New Paltz station

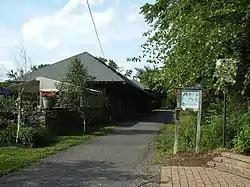
The building as viewed from the Wallkill Valley Rail Trail

The building is adjacent to a rail trail, and there is a bike rack by the building's northern end. The village of New Paltz purchased its section of the former Wallkill Valley rail corridor from Conrail in 1991, formally opening it on October 9, 1993 as a public walkway, the Wallkill Valley Rail Trail. The permit allowing The Station to operate as a restaurant also required the placement of a sign in the building's parking lot to indicate the presence of the trail. The village allowed The Station to place a public picnic table under an overhang by the rail trail, on the condition that the restaurant did not provide outdoor food service. In August 1999, the restaurant was forced to remove a gas tank and gas line that were placed under the trail; failure to do so could have resulted in the revocation of The Station's certificate of occupancy, preventing the building from being operated as a restaurant.